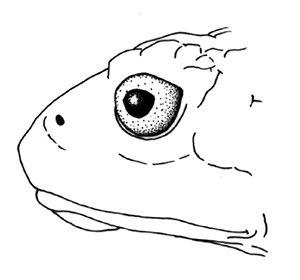
Osornophryne antisana est une espèce d'amphibiens de la famille des Bufonidae.